531st Tactical Fighter Squadron

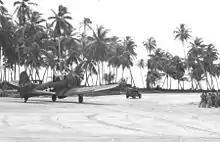
Squadron A-24B on Makin Island

Activated in Hawaii in 1941 as the 58th Bombardment Squadron (Light), a Bombardment/Reconnaissance squadron, being equipped with a mixture of B-18 Bolos, second-line P-26s, and A-20 Havocs. Was part of the air defense forces of Hawaii, many aircraft being destroyed during the Pearl Harbor Attack at Hickam Field. Re-equipped with A-24 Dauntless dive bombers in 1942, remained in Hawaii as an air defense squadron until 1943.